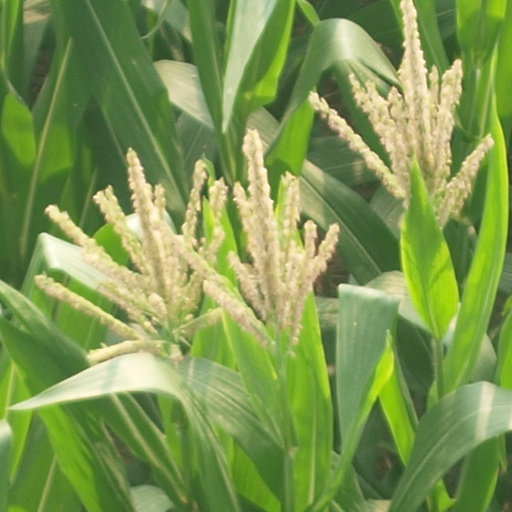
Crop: maize; corn